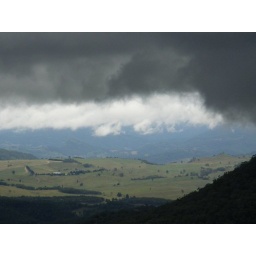
Heavy black clouds rolling in over the valley, late afternoon. Mitchell Ridge Lookout, Blue Mountains, NSW. (d)